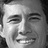
Emotion: happy